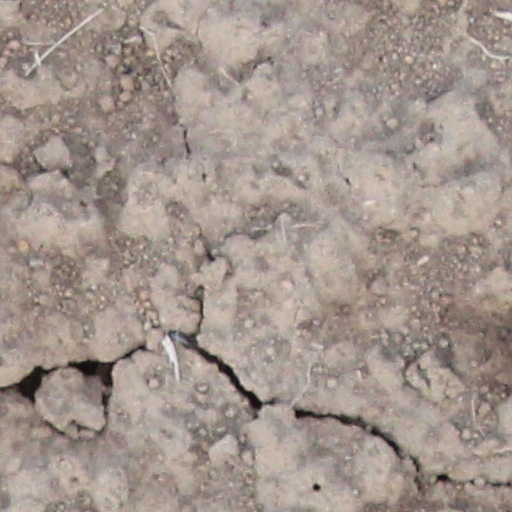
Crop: wheat